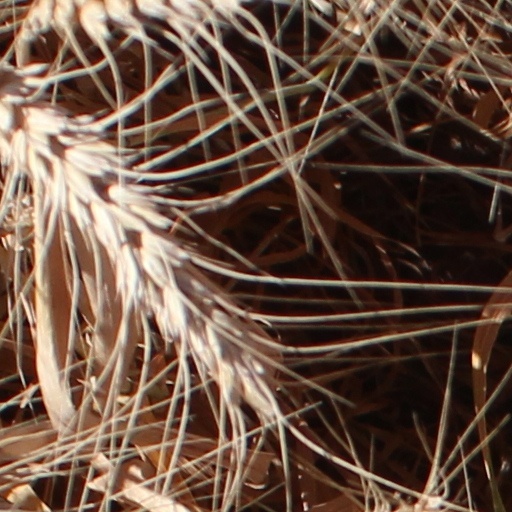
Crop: wheat